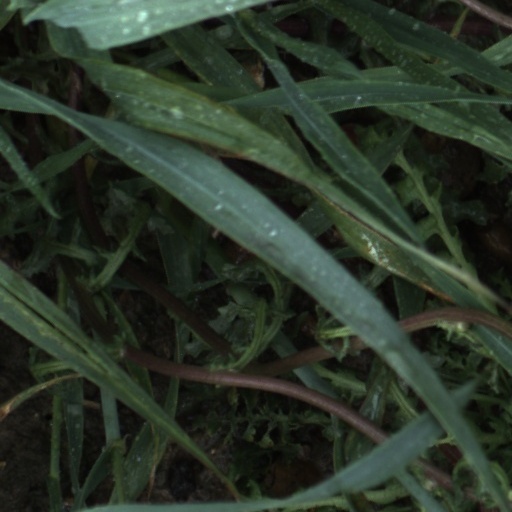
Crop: wheat